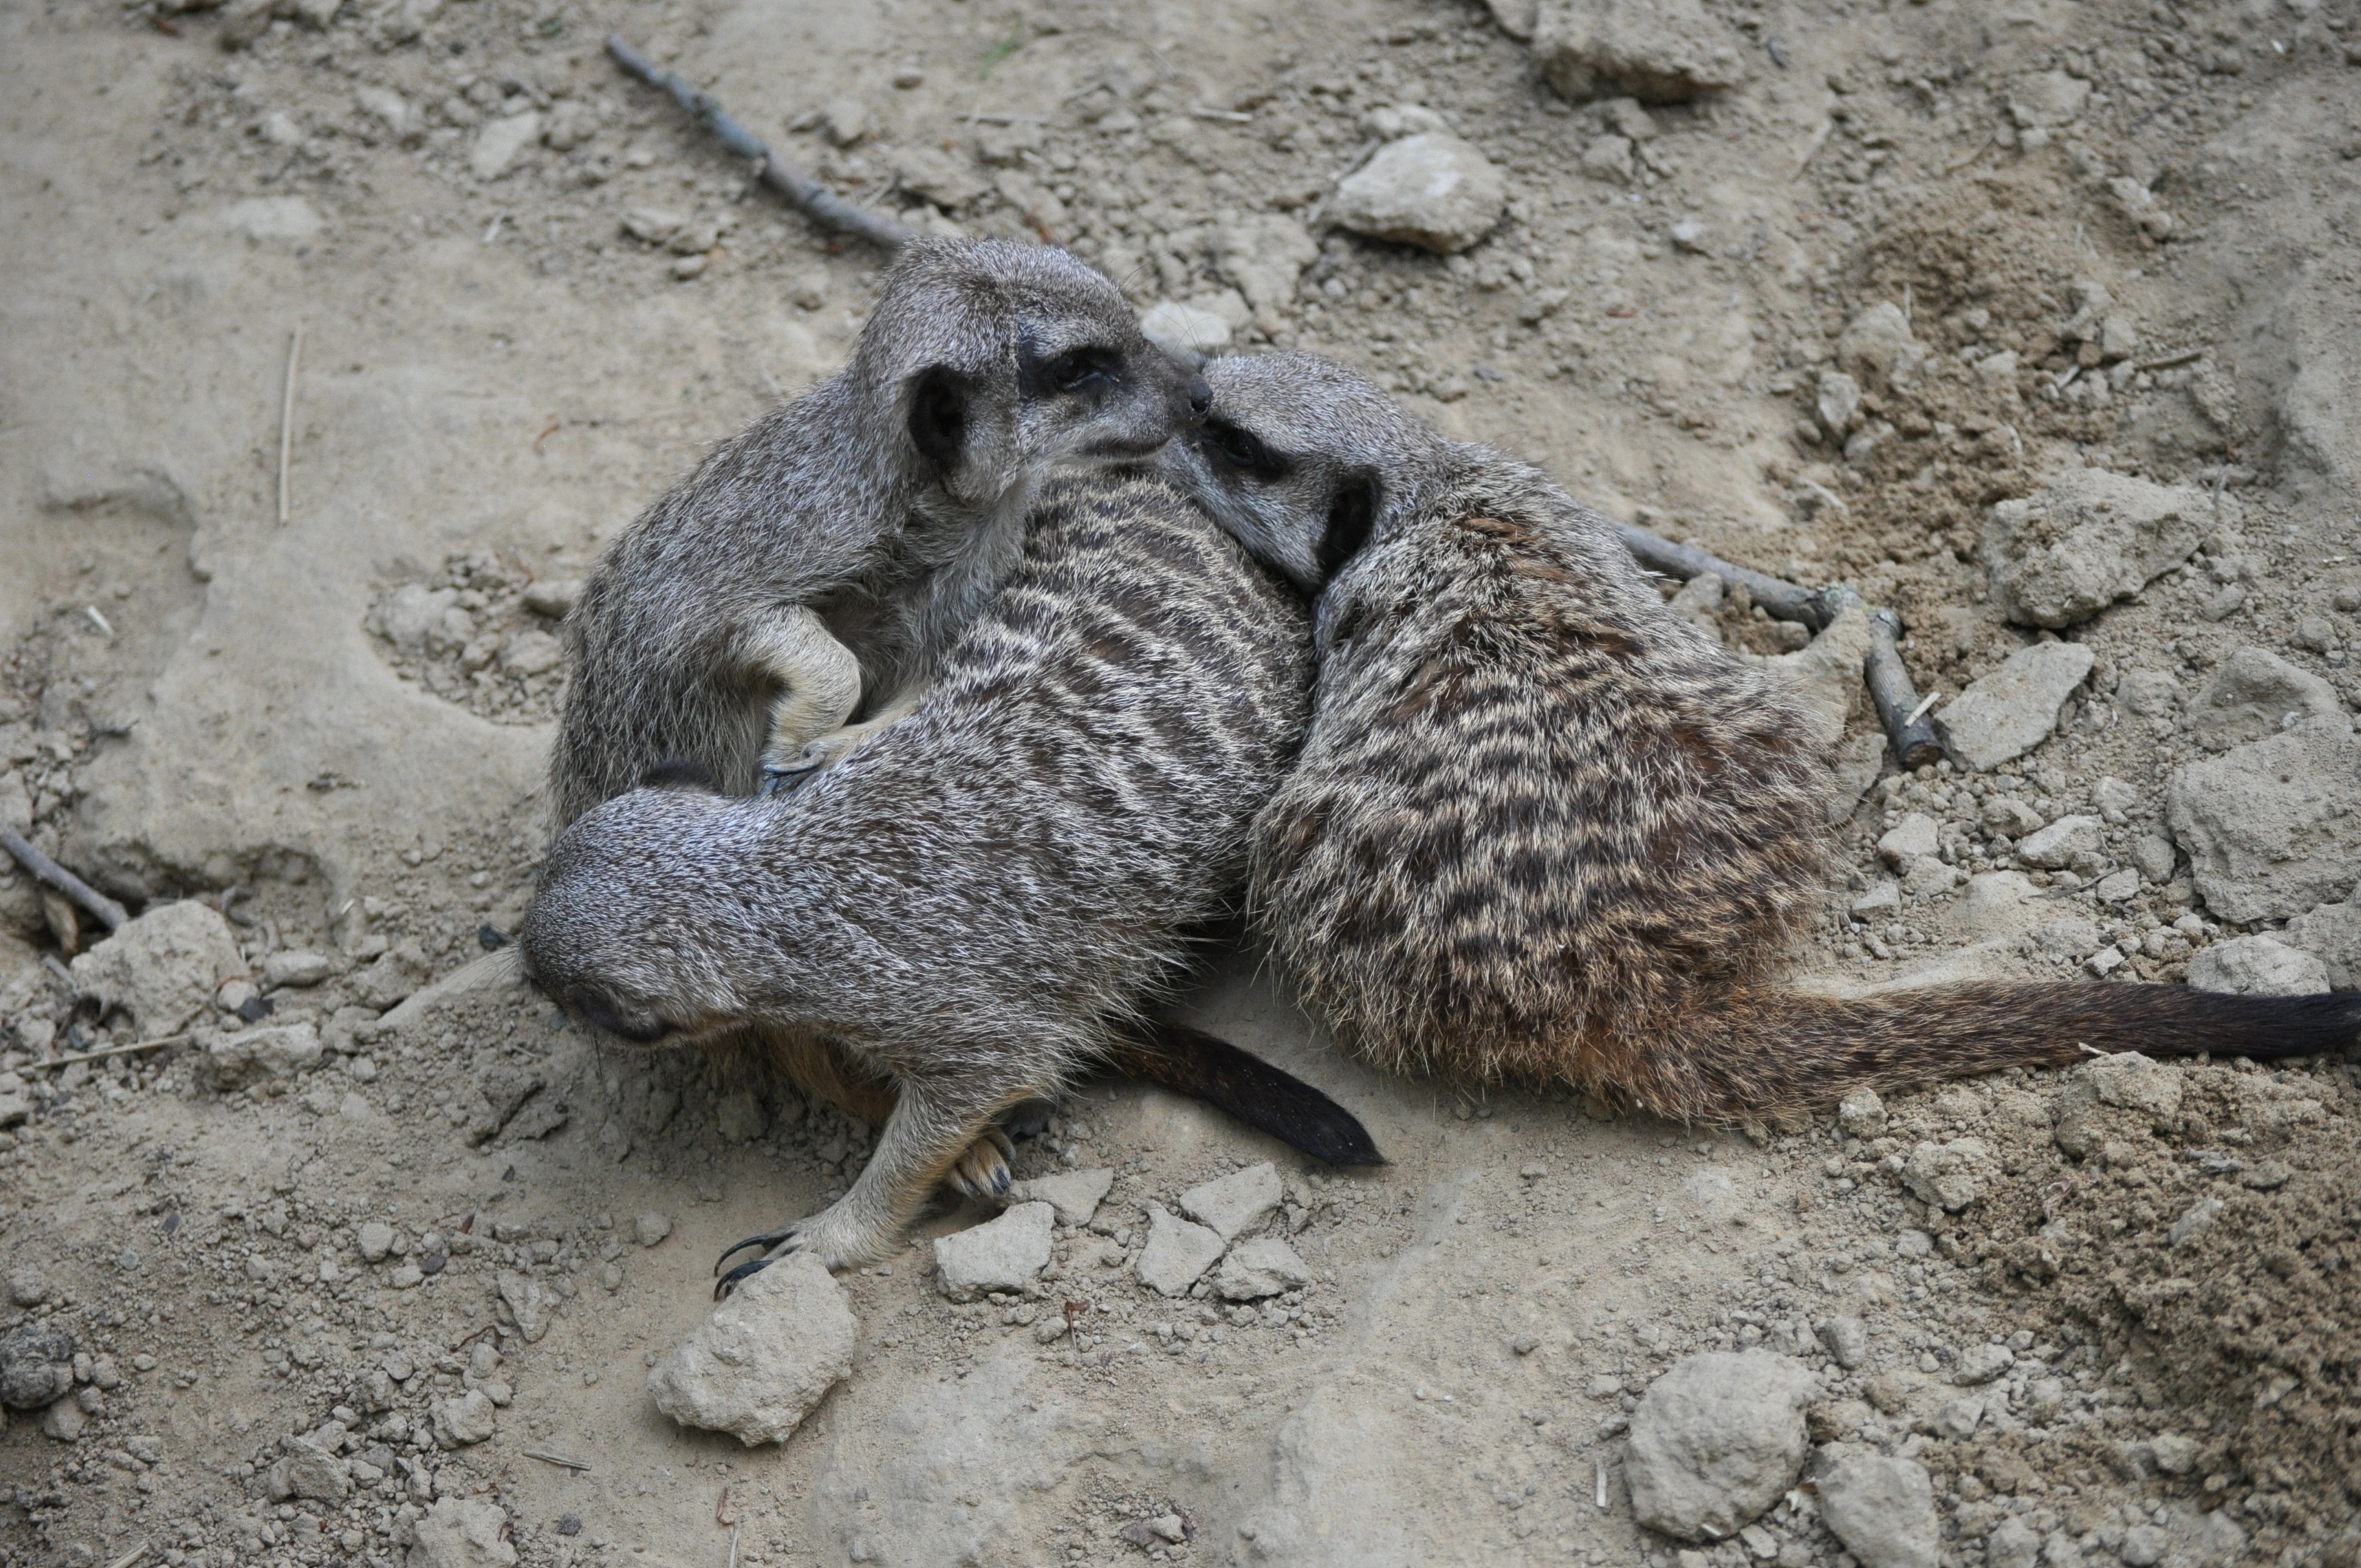
wildlife, zoo, mammal, fauna, hug, three, animals, vertebrate, meerkat, mongoose, snow leopard, meercat, wild cat